Ganden Sumtseling Monastery

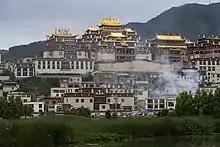
Ganden Sumtsenling MonasteryLittle Potala PalaceShangri-La Monastery

The Ganden Sumtsenling Monastery, also known as Sungtseling and Guihuasi (Tibetan: དགའ་ལྡན་སུམ་རྩེན་གླིང་, Wylie: dga' ldan sum rtsen gling, THL: ganden sumtsenling; Chinese: 松赞林寺, pinyin: "Sōngzànlín Sì"), is a Tibetan Buddhist monastery situated from the city of Shangri-La at elevation in Yunnan province, China. Built in 1679, the monastery is the largest Tibetan Buddhist monastery in Yunnan province and is sometimes referred to as the "Little Potala Palace." Located in the capital of Dêqên Tibetan Autonomous Prefecture, it is also the most important monastery in southwest China.